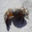
Label: cra